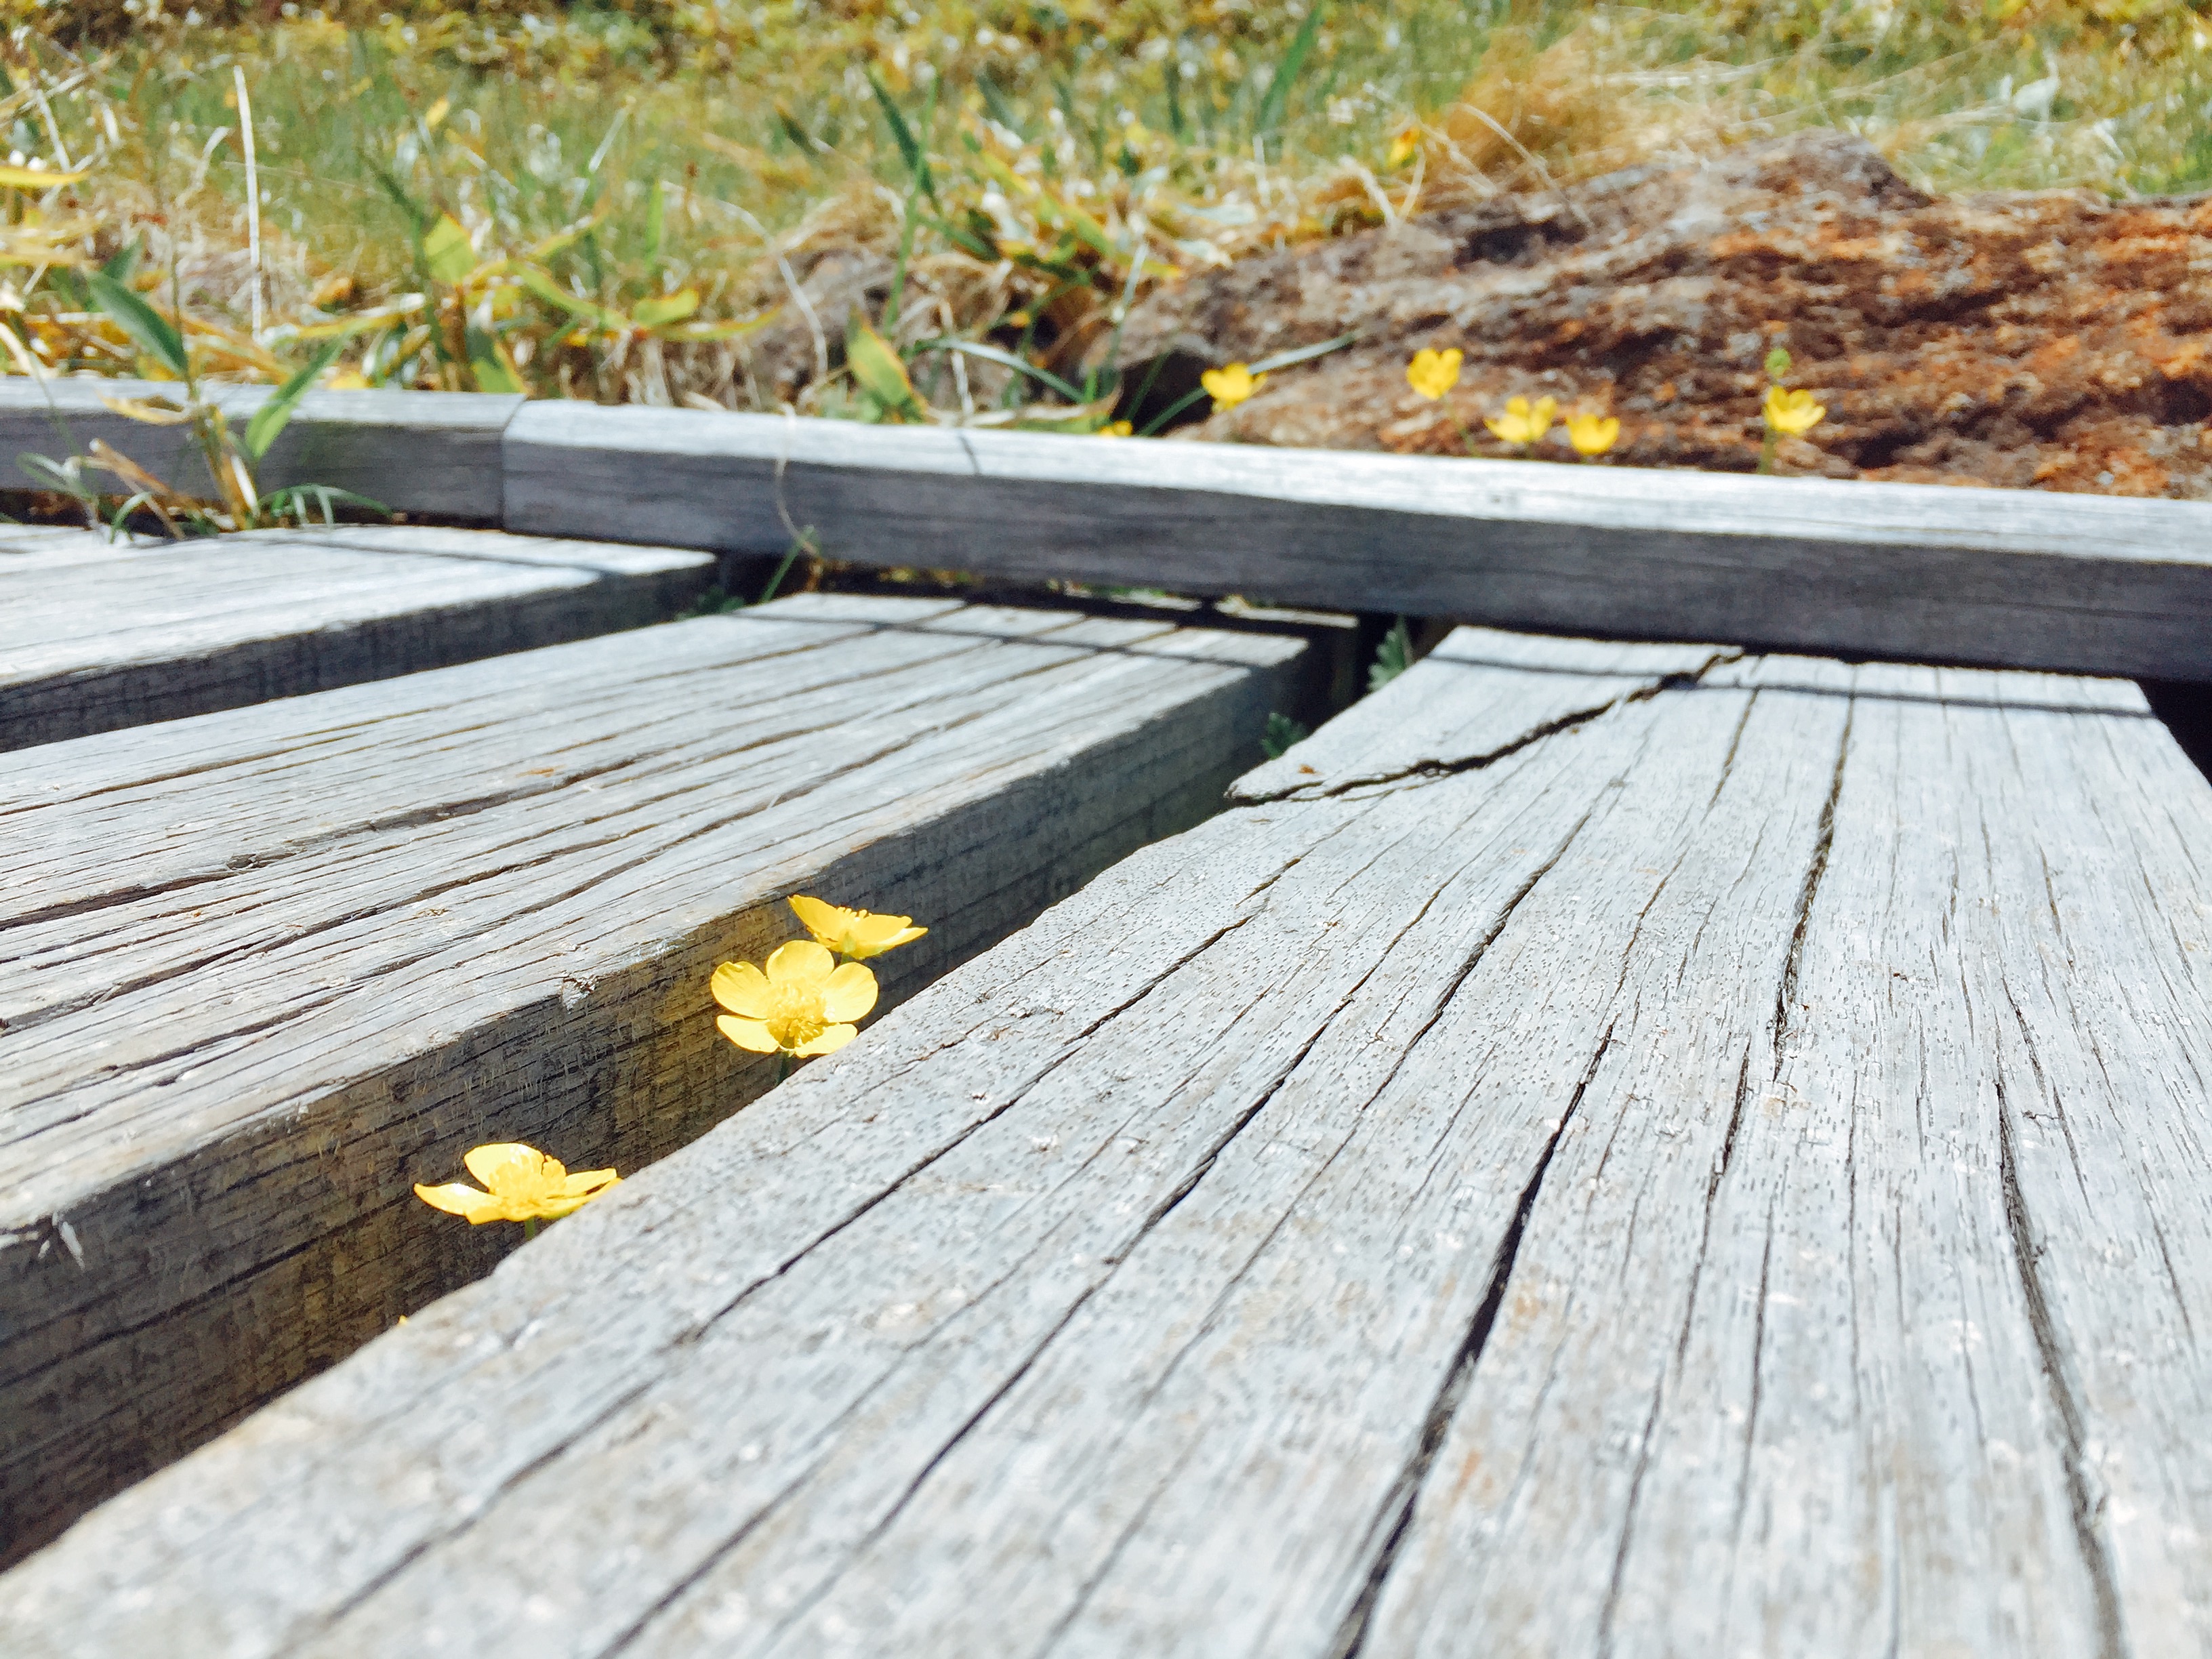
deck, wood, floor, roof, asphalt, walkway, hardwood, flooring, road surface, outdoor structure